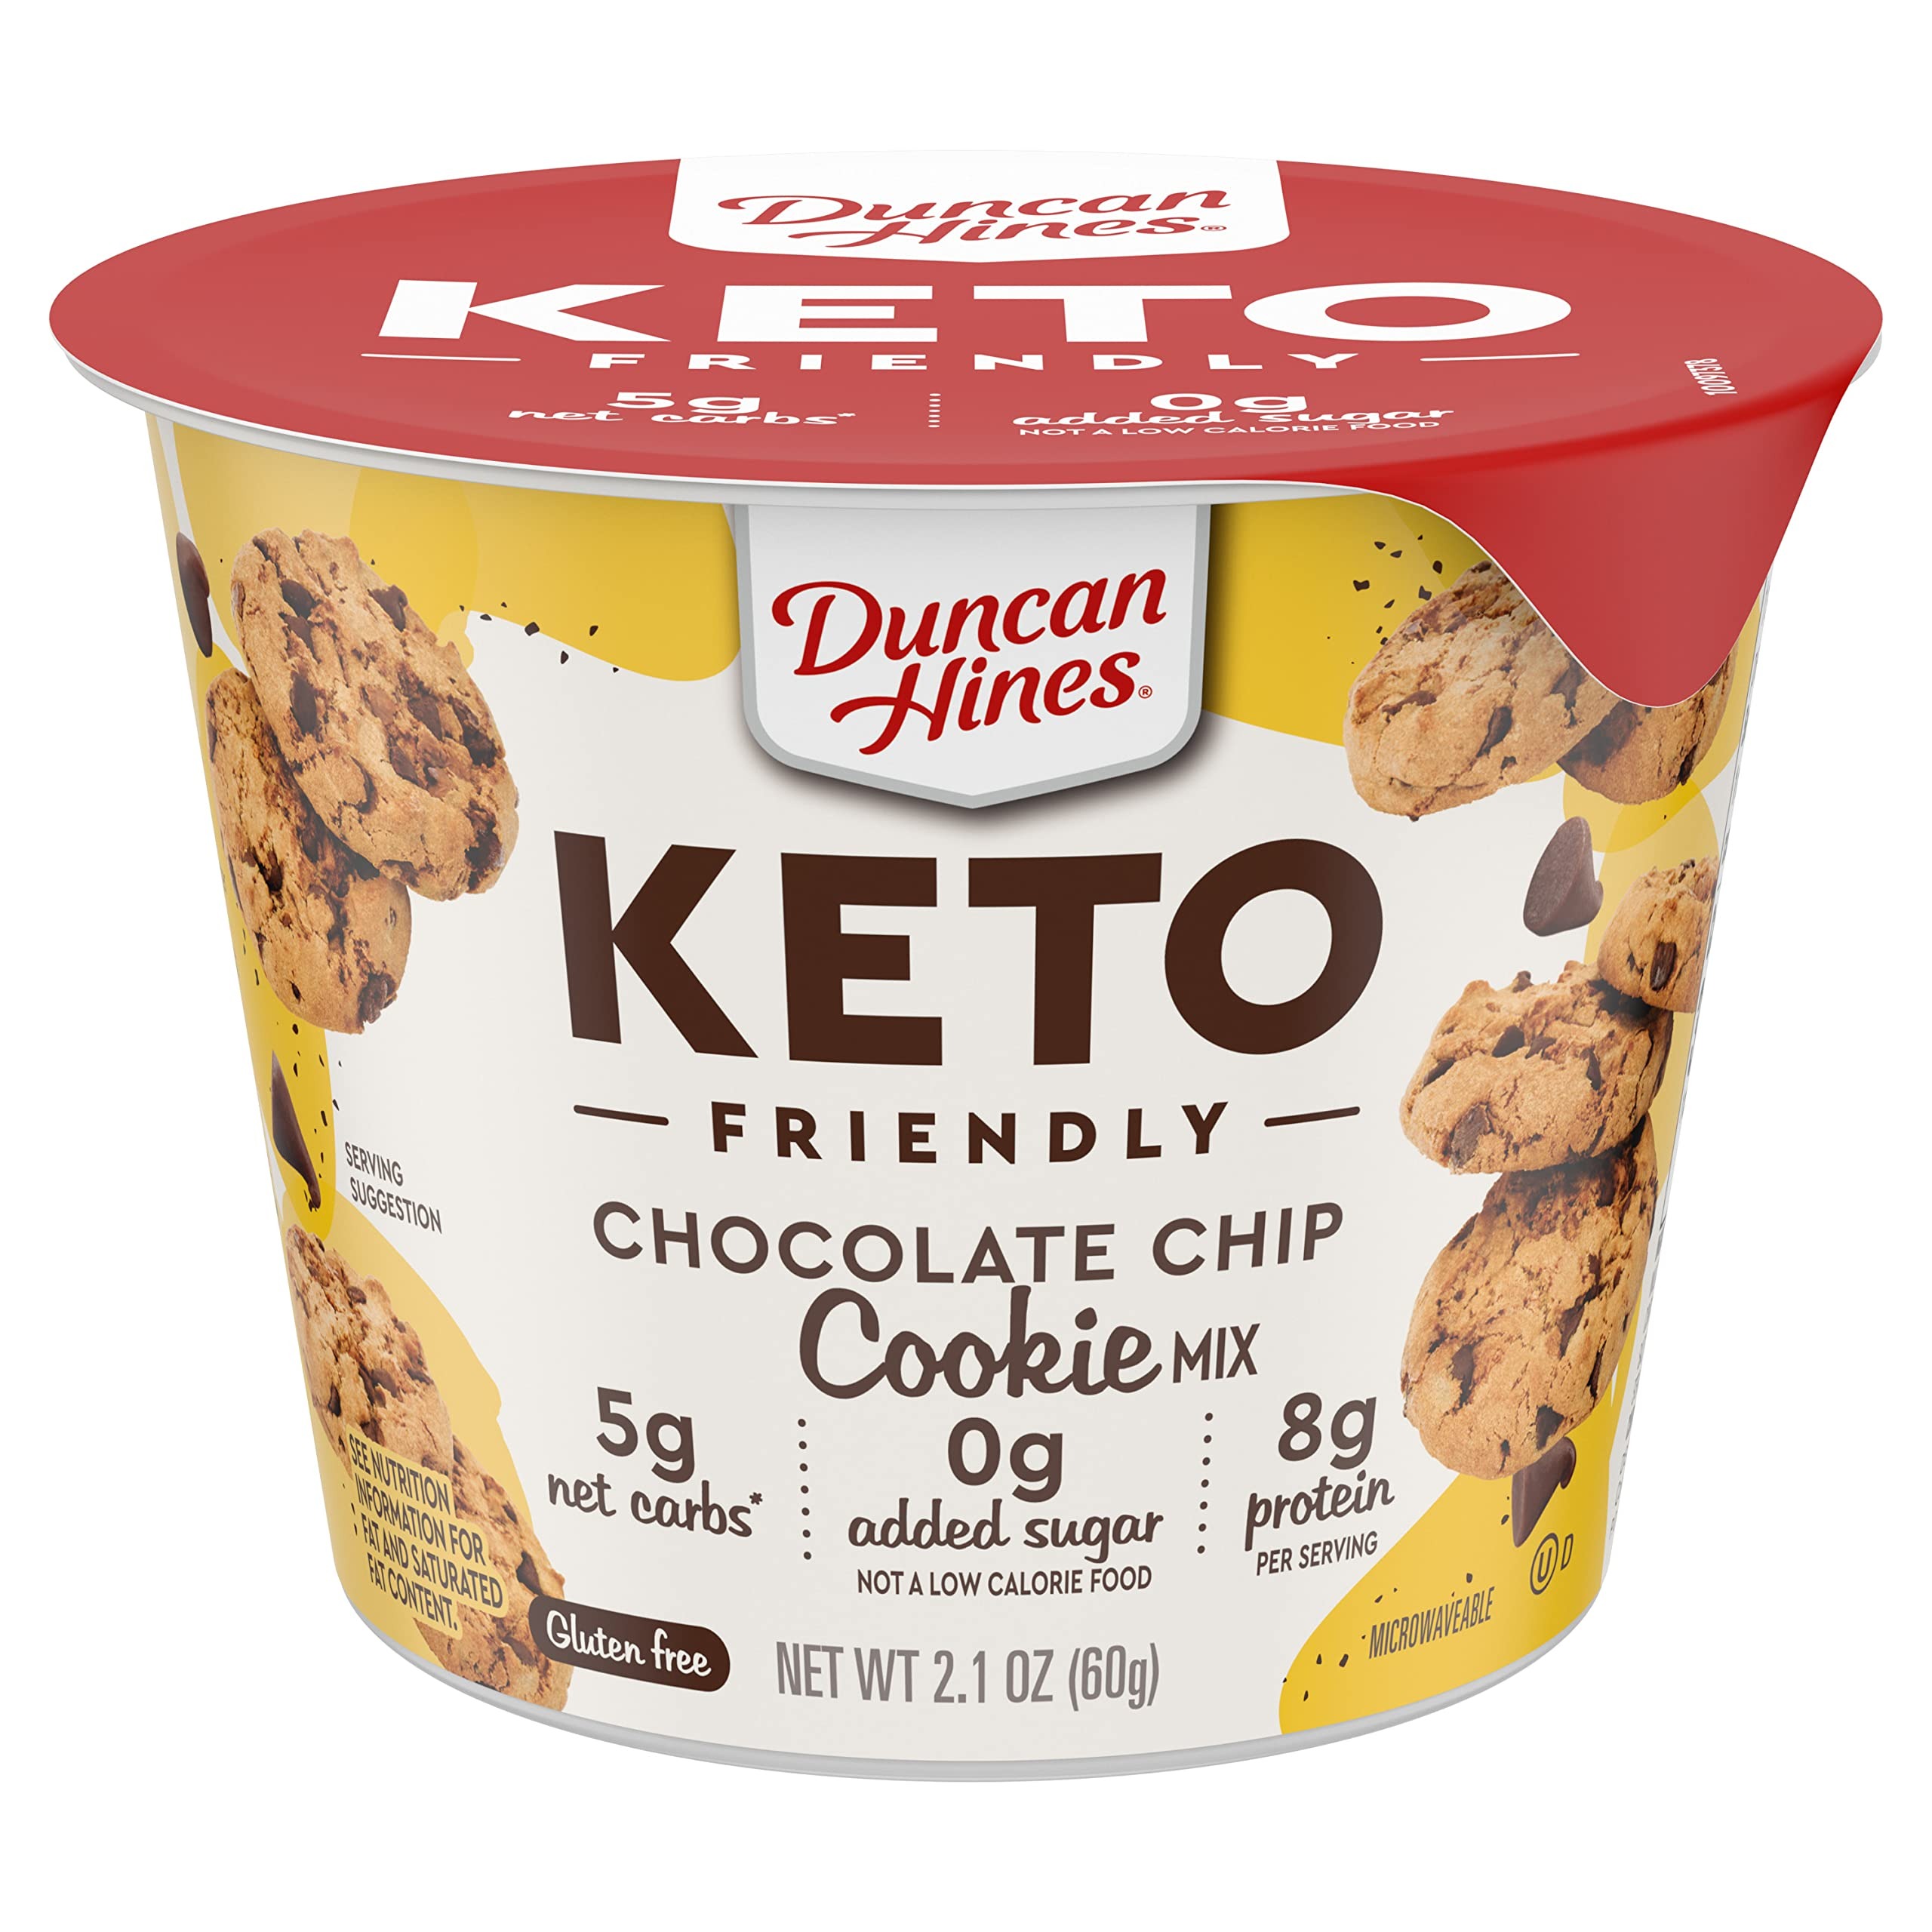
Item Name: Duncan Hines Keto Friendly Chocolate Chip Cookie Mix Cup, 2.5 oz
Bullet Point 1: One 2.5 oz. Duncan Hines Keto Friendly Chocolate Chip Cookie Mix Cup
Bullet Point 2: Deliciously decadent, warm and gooey chocolate chip cookie
Bullet Point 3: Indulge in deliciousness with this gluten free, keto friendly* sweet treat* 8 g protein, 5 g net carbs (33 g total carbs - 10 g dietary fiber - 9 g erythritol - 9 g allulose) 0 g added sugars
Bullet Point 4: Quick, easy and ready in minutes, in your microwave
Bullet Point 5: Stock your pantry with these delicious cookie cups for an anytime keto friendly dessert
Value: 2.1
Unit: Ounce

Price: 9.23